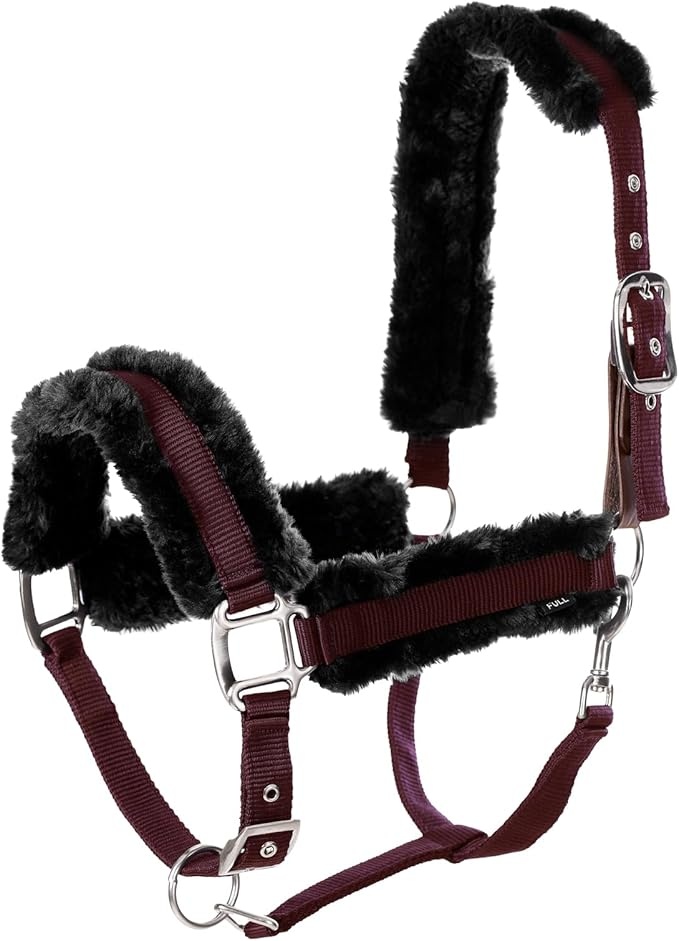
Equinavia Valkyrie Soft Ultra Fleece Padded Adjustable Breakaway Horse Halter - Wine Red/Black - Horse
Brand: Equinavia
About This ✅ All Ultra Fleece products have the softness and feel of genuine sheep skin but the durability and easy care properties of synthetic fibers ✅ Super soft Ultra Fleece lines the cheeks, nose and crown of this versatile halter. Everyday use or can be used as shipping halter for shorter trips. ✅ Leather fuse style breakaway at cheek ✅ Trigger snap closure at throat ✅ Adjustable chin and crown have rivets to help reinforce holes
Category: Sporting Goods > Outdoor Recreation > Equestrian > Horse Tack > Horse Halters